Saldi

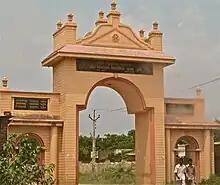

Location of Saldi, Pin 382730 Dist Mehsana Gujarat India on MAP is Coordinates: 23°25'50"N 72°31'43"E